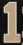
Number: 1